Kunsthaus Tacheles

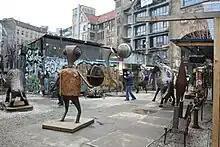
Sculpture park (2011)

The building was painted in bright colors and a large courtyard behind the building holds several sculptures erected using rubble, debris, vehicles and other objects. It became an art center with a cafe, cinema, performance space, workshops and exhibition space.